Church of St Thomas the Martyr, Newcastle

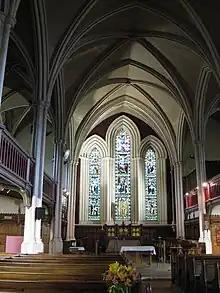
Interior looking towards the altar, prior to the removal of pews and addition of glass partitions

The Newcastle architect John Dobson was hired to design the new church, and he produced an elegant Gothic-style building at a cost of £6000. The present church was built by John Dobson, between 1827 and 1830.